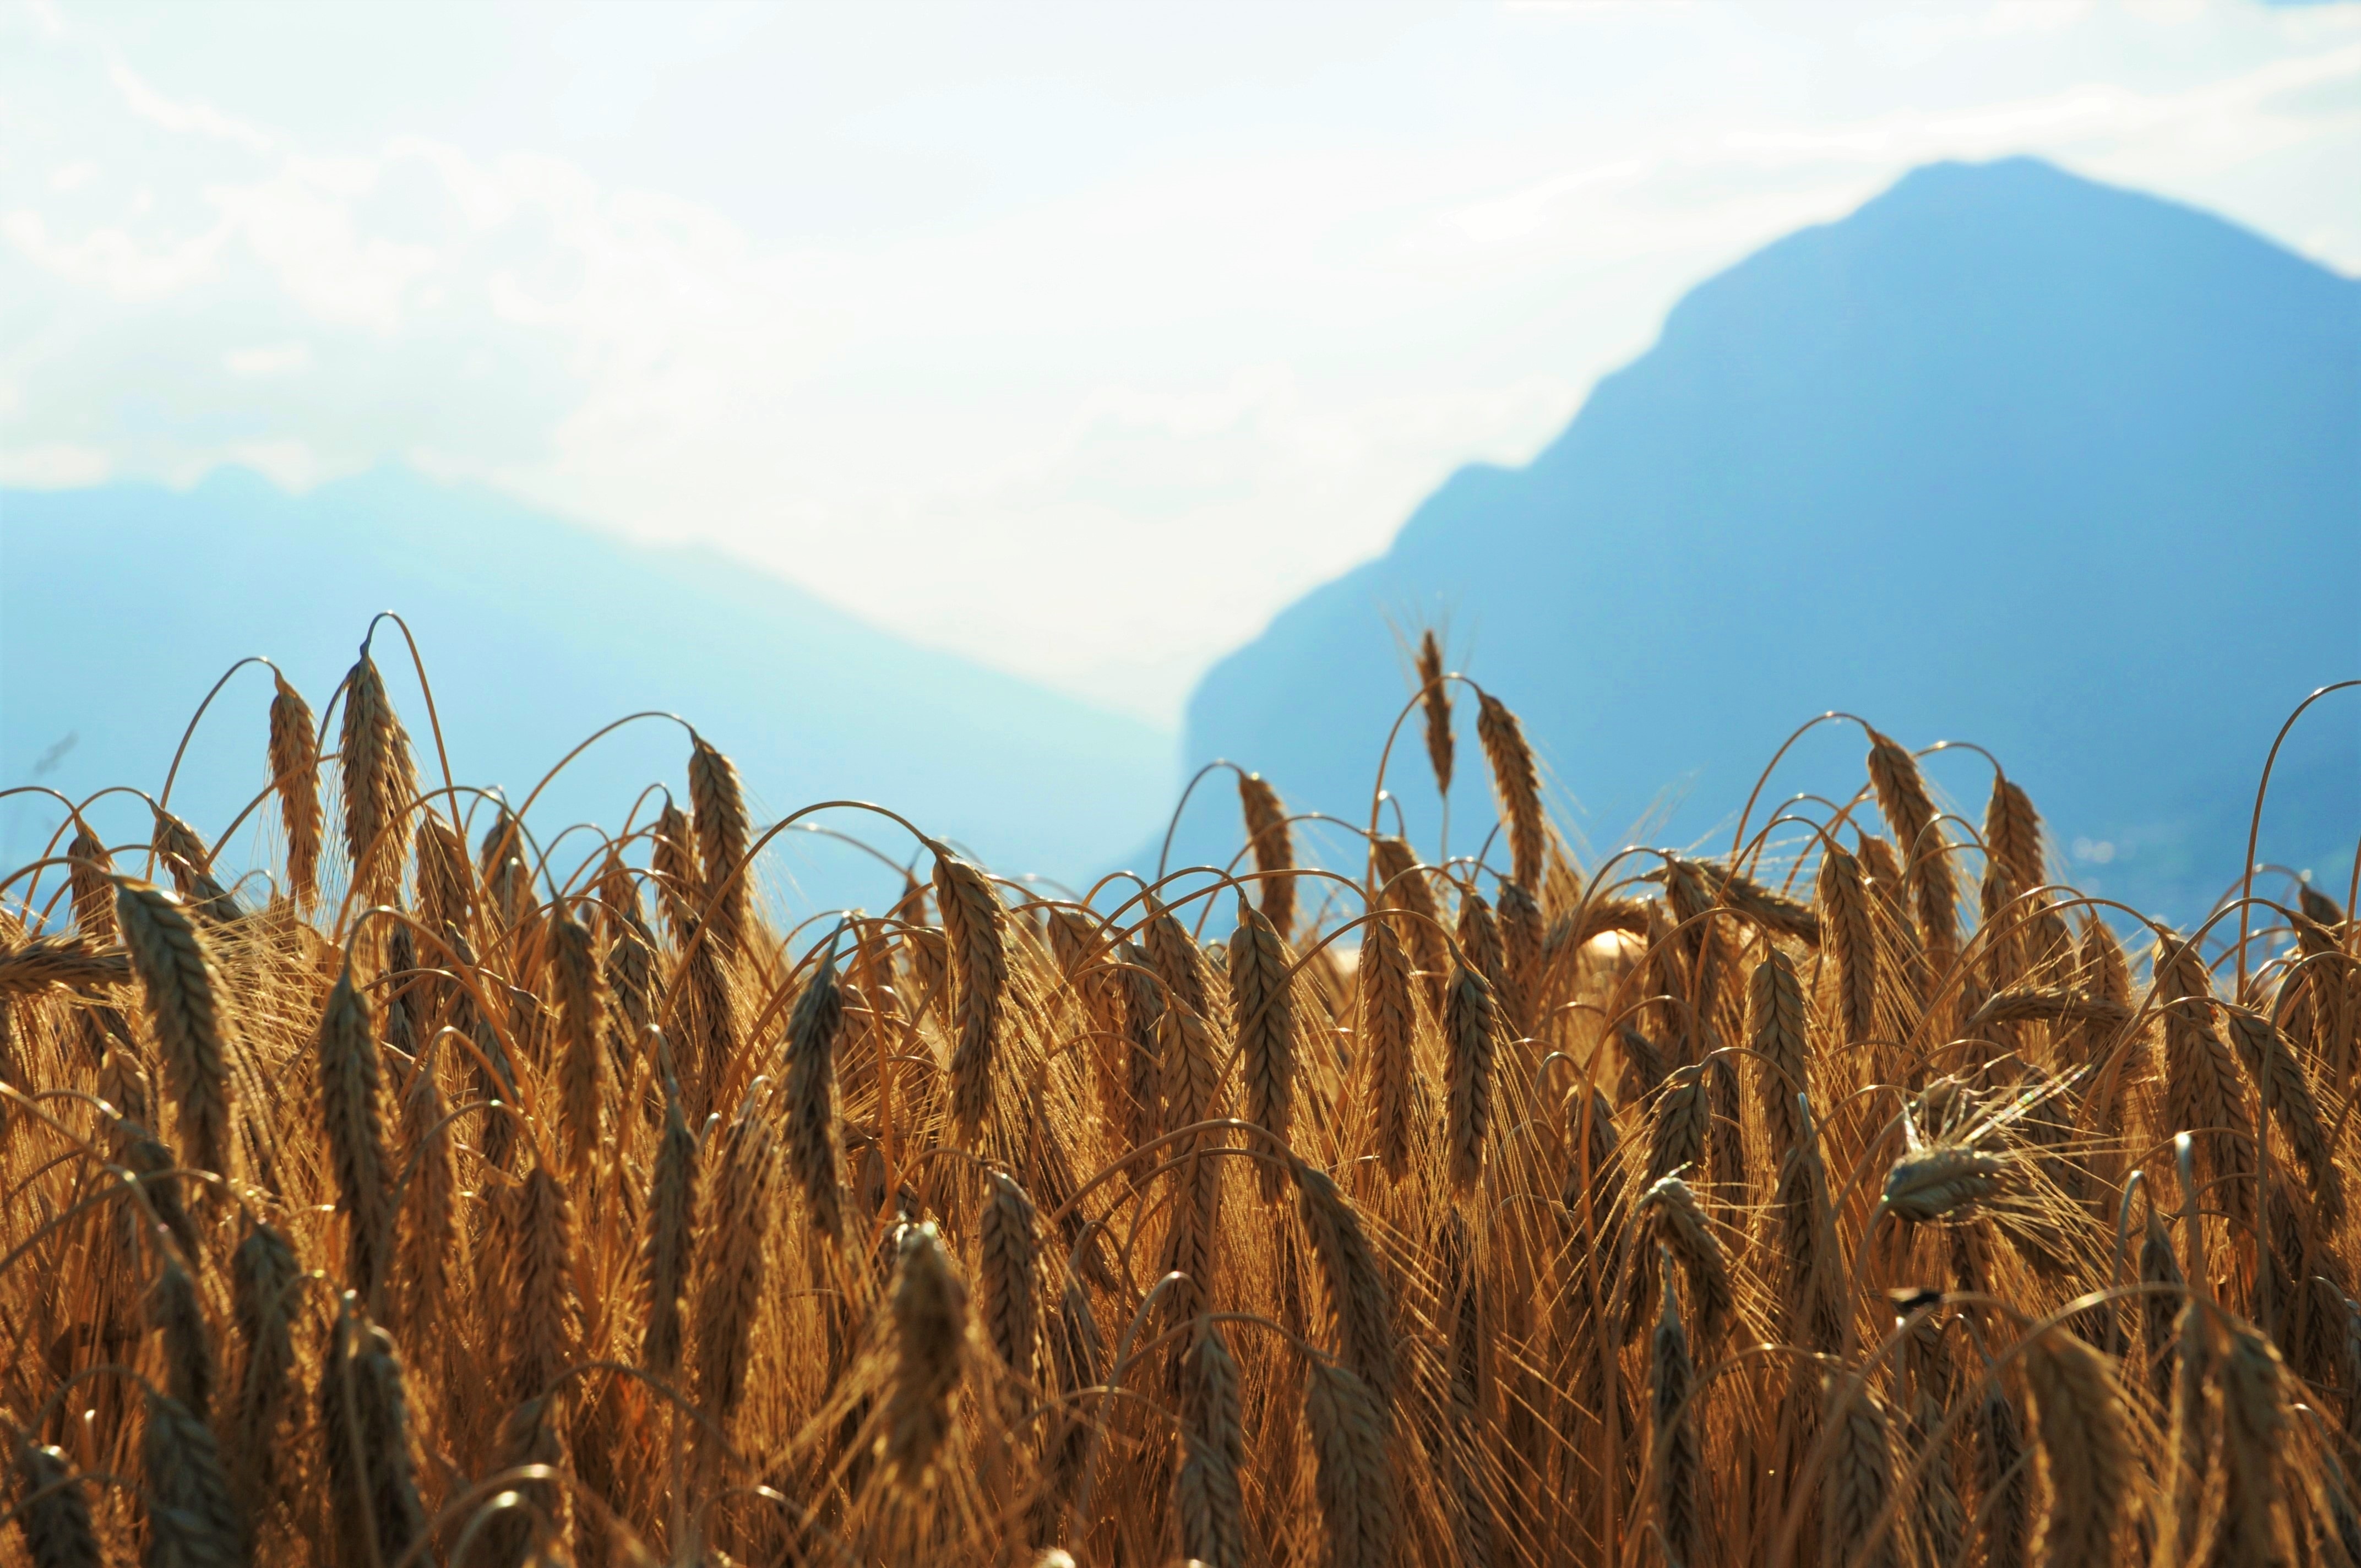
horizon, plant, sky, field, wheat, grain, prairie, food, crop, agriculture, mountains, grassland, cereals, flowering plant, commodity, grass family, land plant, food grain